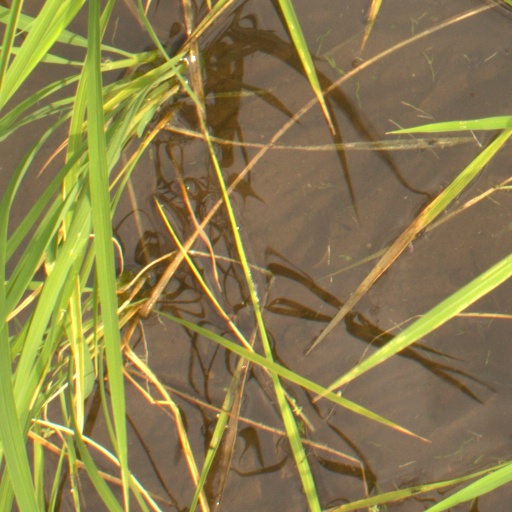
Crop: rice